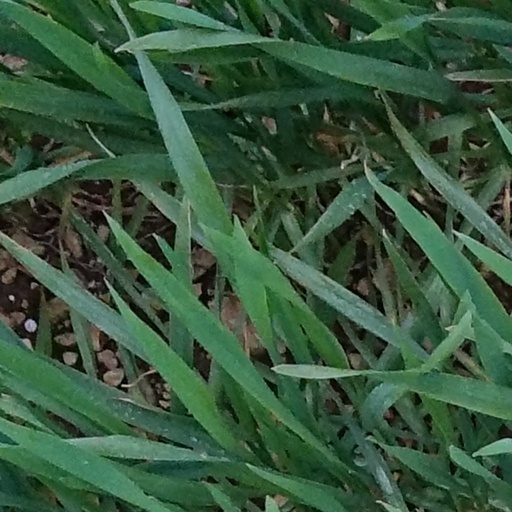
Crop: wheat